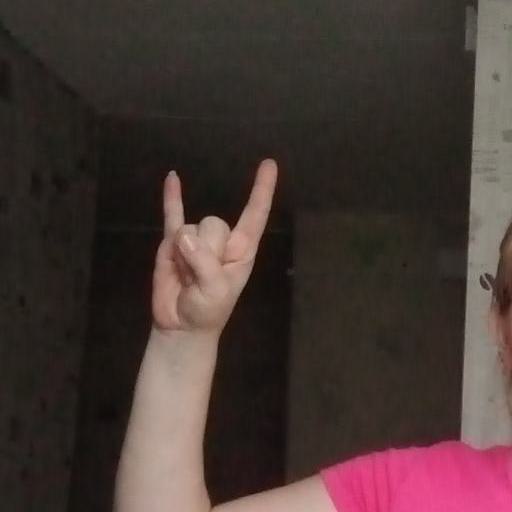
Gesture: rock